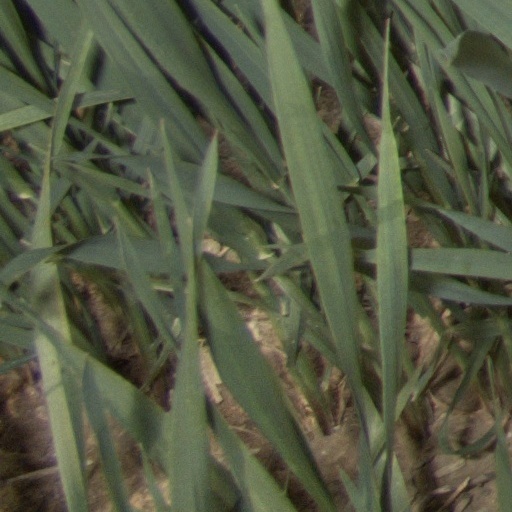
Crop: wheat